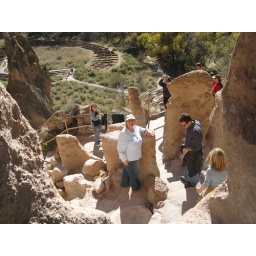
188 Janice and Monique the guide in hat & red shirt right corner